The Game (rapper)

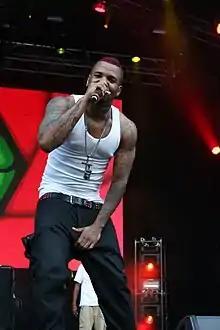
The Game performing in 2011

Due to his disputes with 50 Cent, Game left Aftermath Entertainment and signed with Geffen Records, another label under Universal Music Group's Interscope-Geffen-A&M division to terminate his contractual obligations with G-Unit in the summer of 2006. The rapper's second major-label album "Doctor's Advocate" was released on November 14, 2006. This album was set out by Game to prove his success as an artist without the help of Dre or 50 Cent. While Game originally claimed Dr. Dre would still do production on the album in the November issue of "XXL" magazine, he admitted in September after the "XXL" interview was conducted during an interview on radio station Power 105 that Dr. Dre would not be producing any tracks; although four previously unreleased tracks produced by Dr. Dre were released on the Internet, no exact reason was given as to why they were not included on the album. The album debuted at number one on the "Billboard" 200, selling over 358,000 copies its first week.